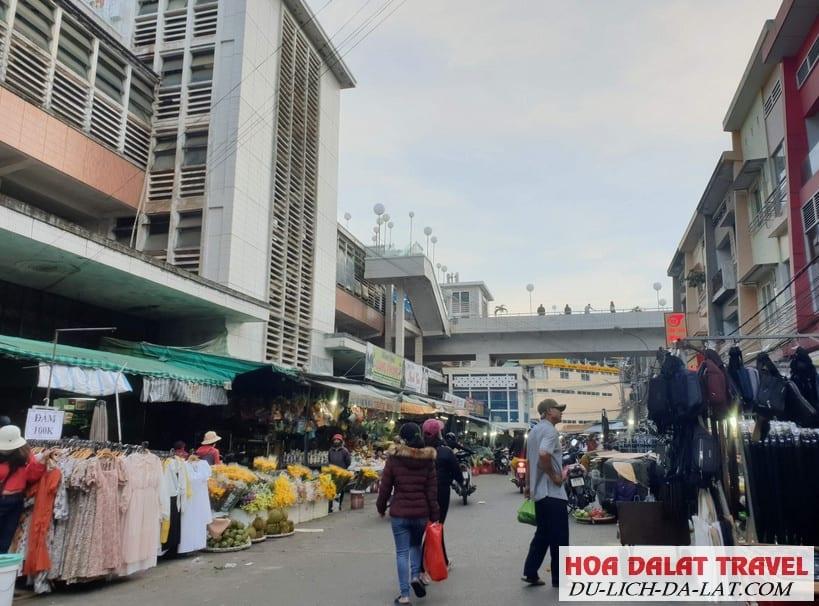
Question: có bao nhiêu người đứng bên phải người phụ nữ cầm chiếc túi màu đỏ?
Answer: có một người đứng bên phải người phụ nữ